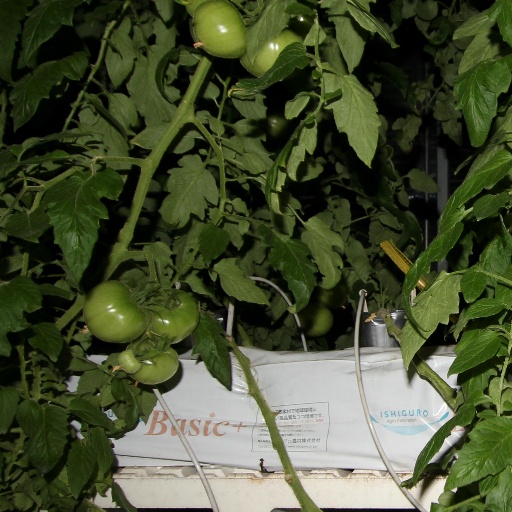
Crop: tomato